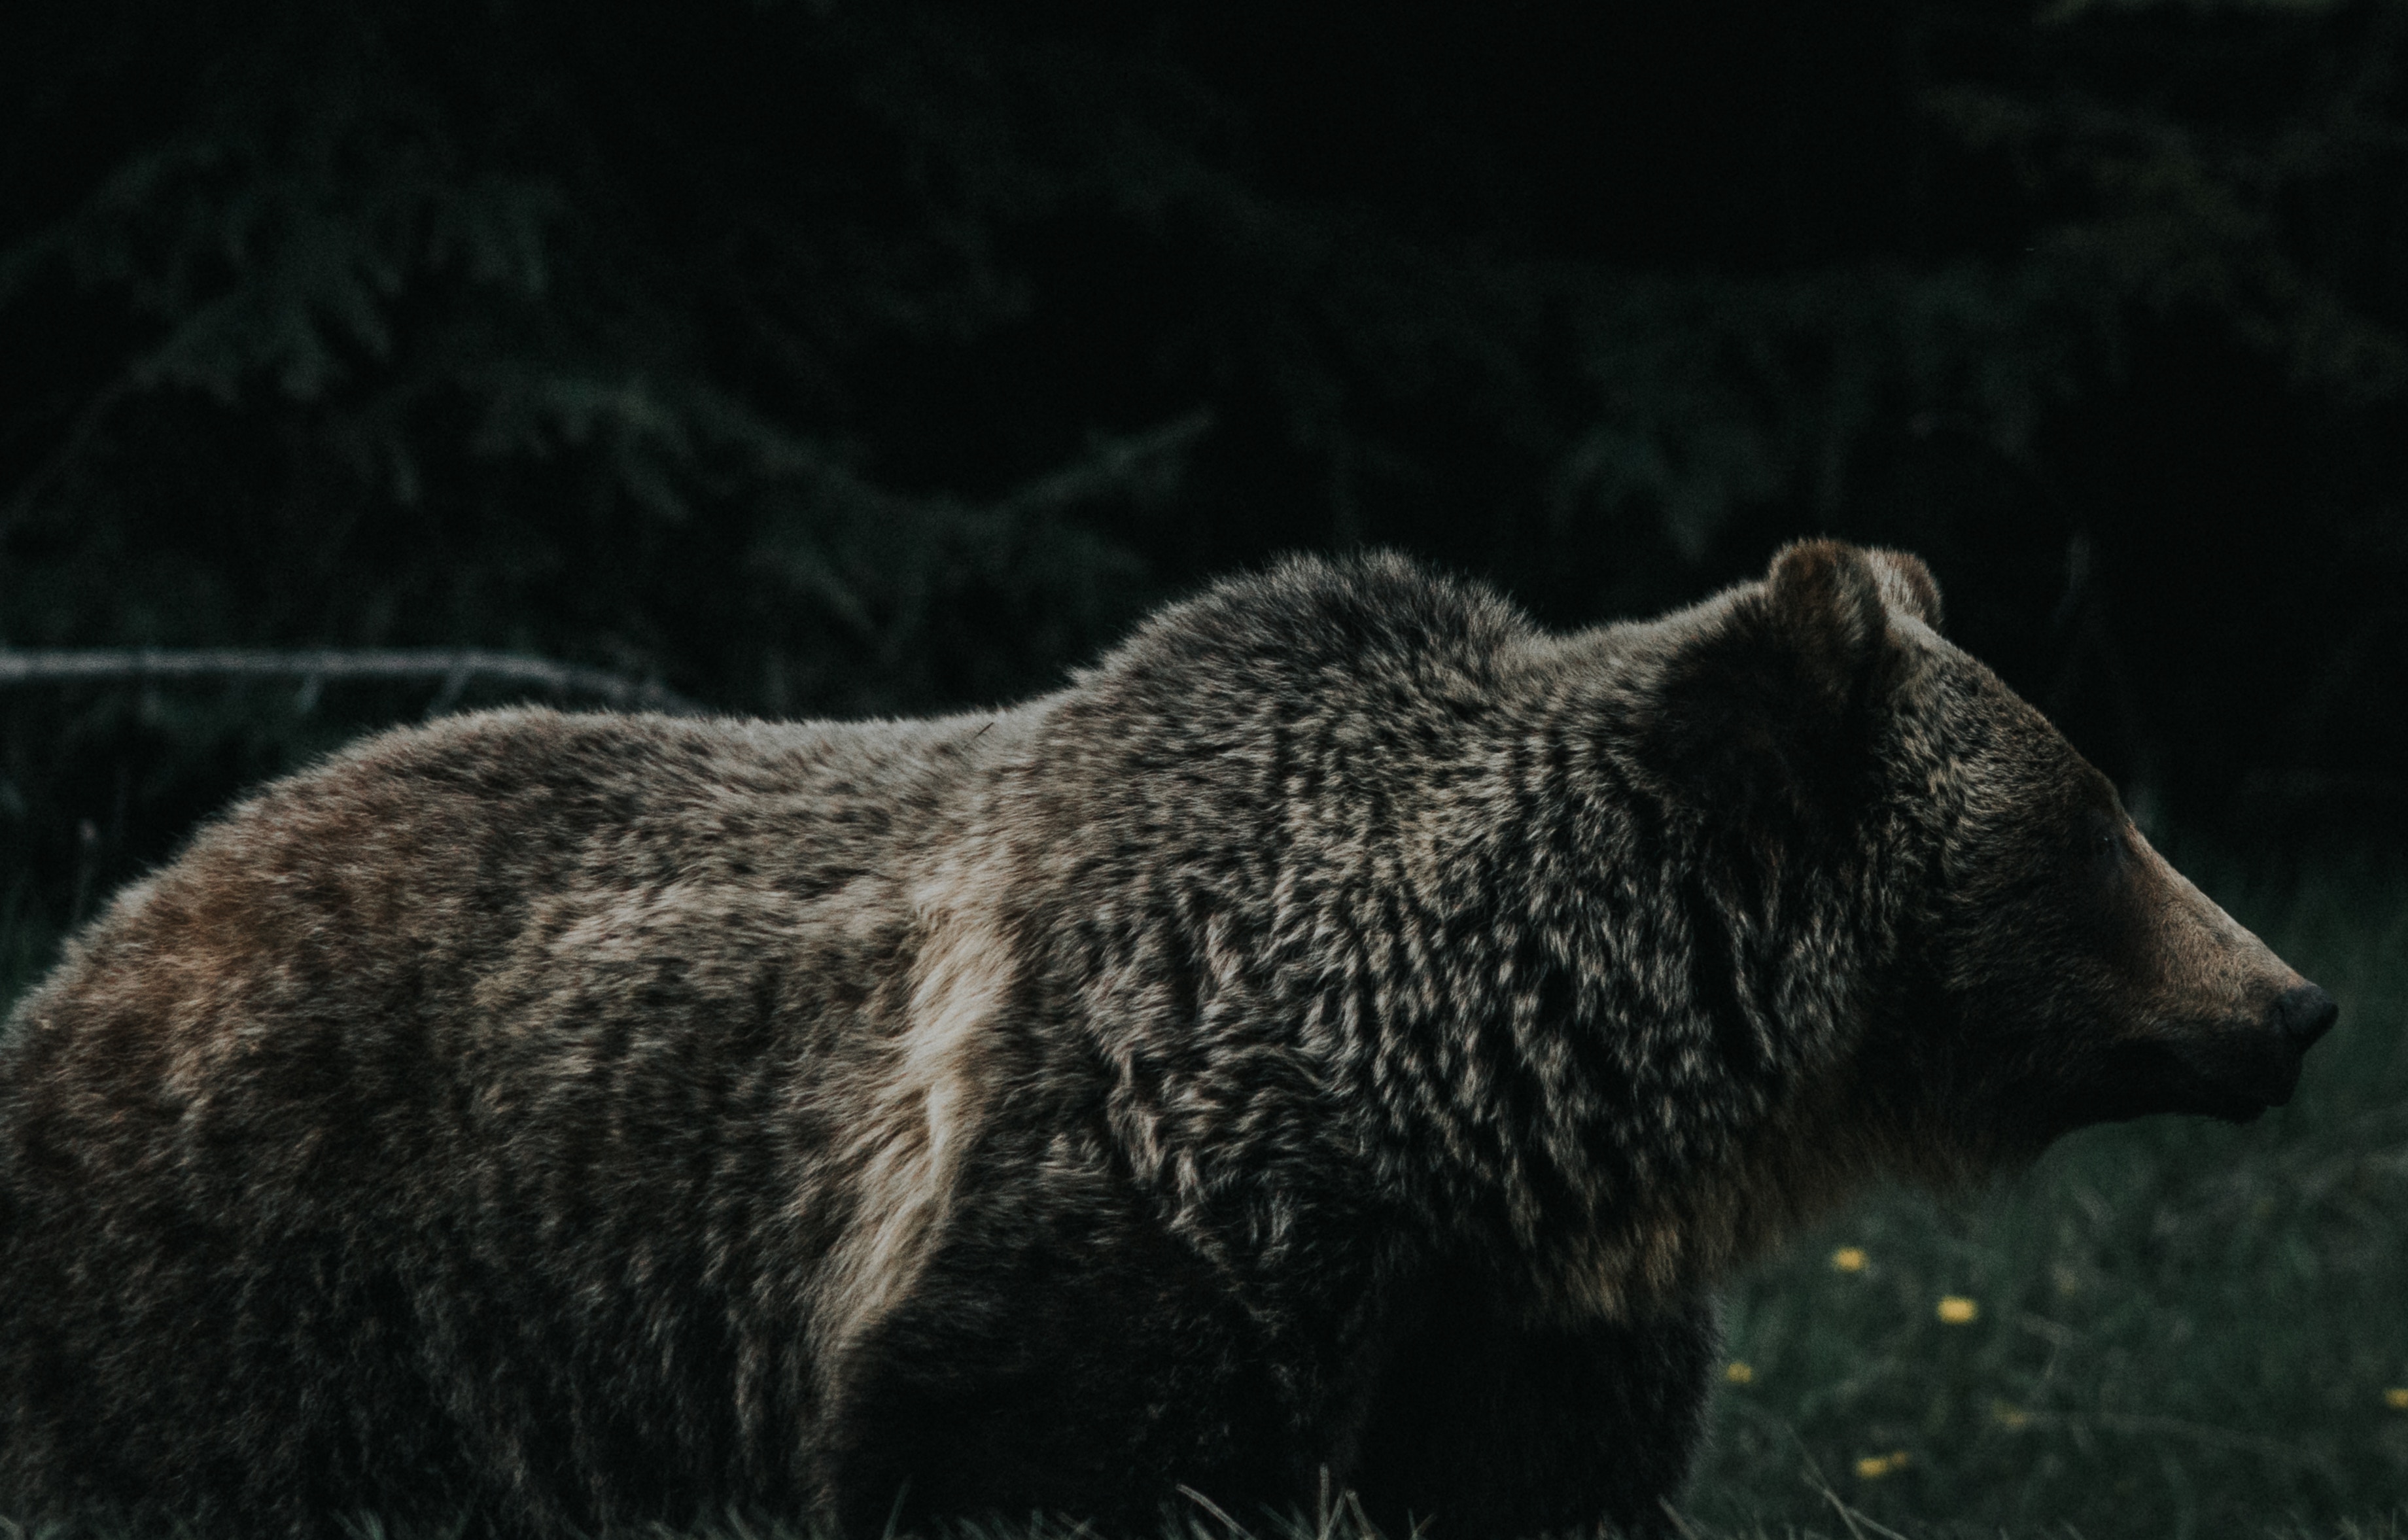
wilderness, bear, wildlife, mammal, fauna, brown bear, snout, organism, grizzly bear, carnivoran, american black bear, terrestrial animal